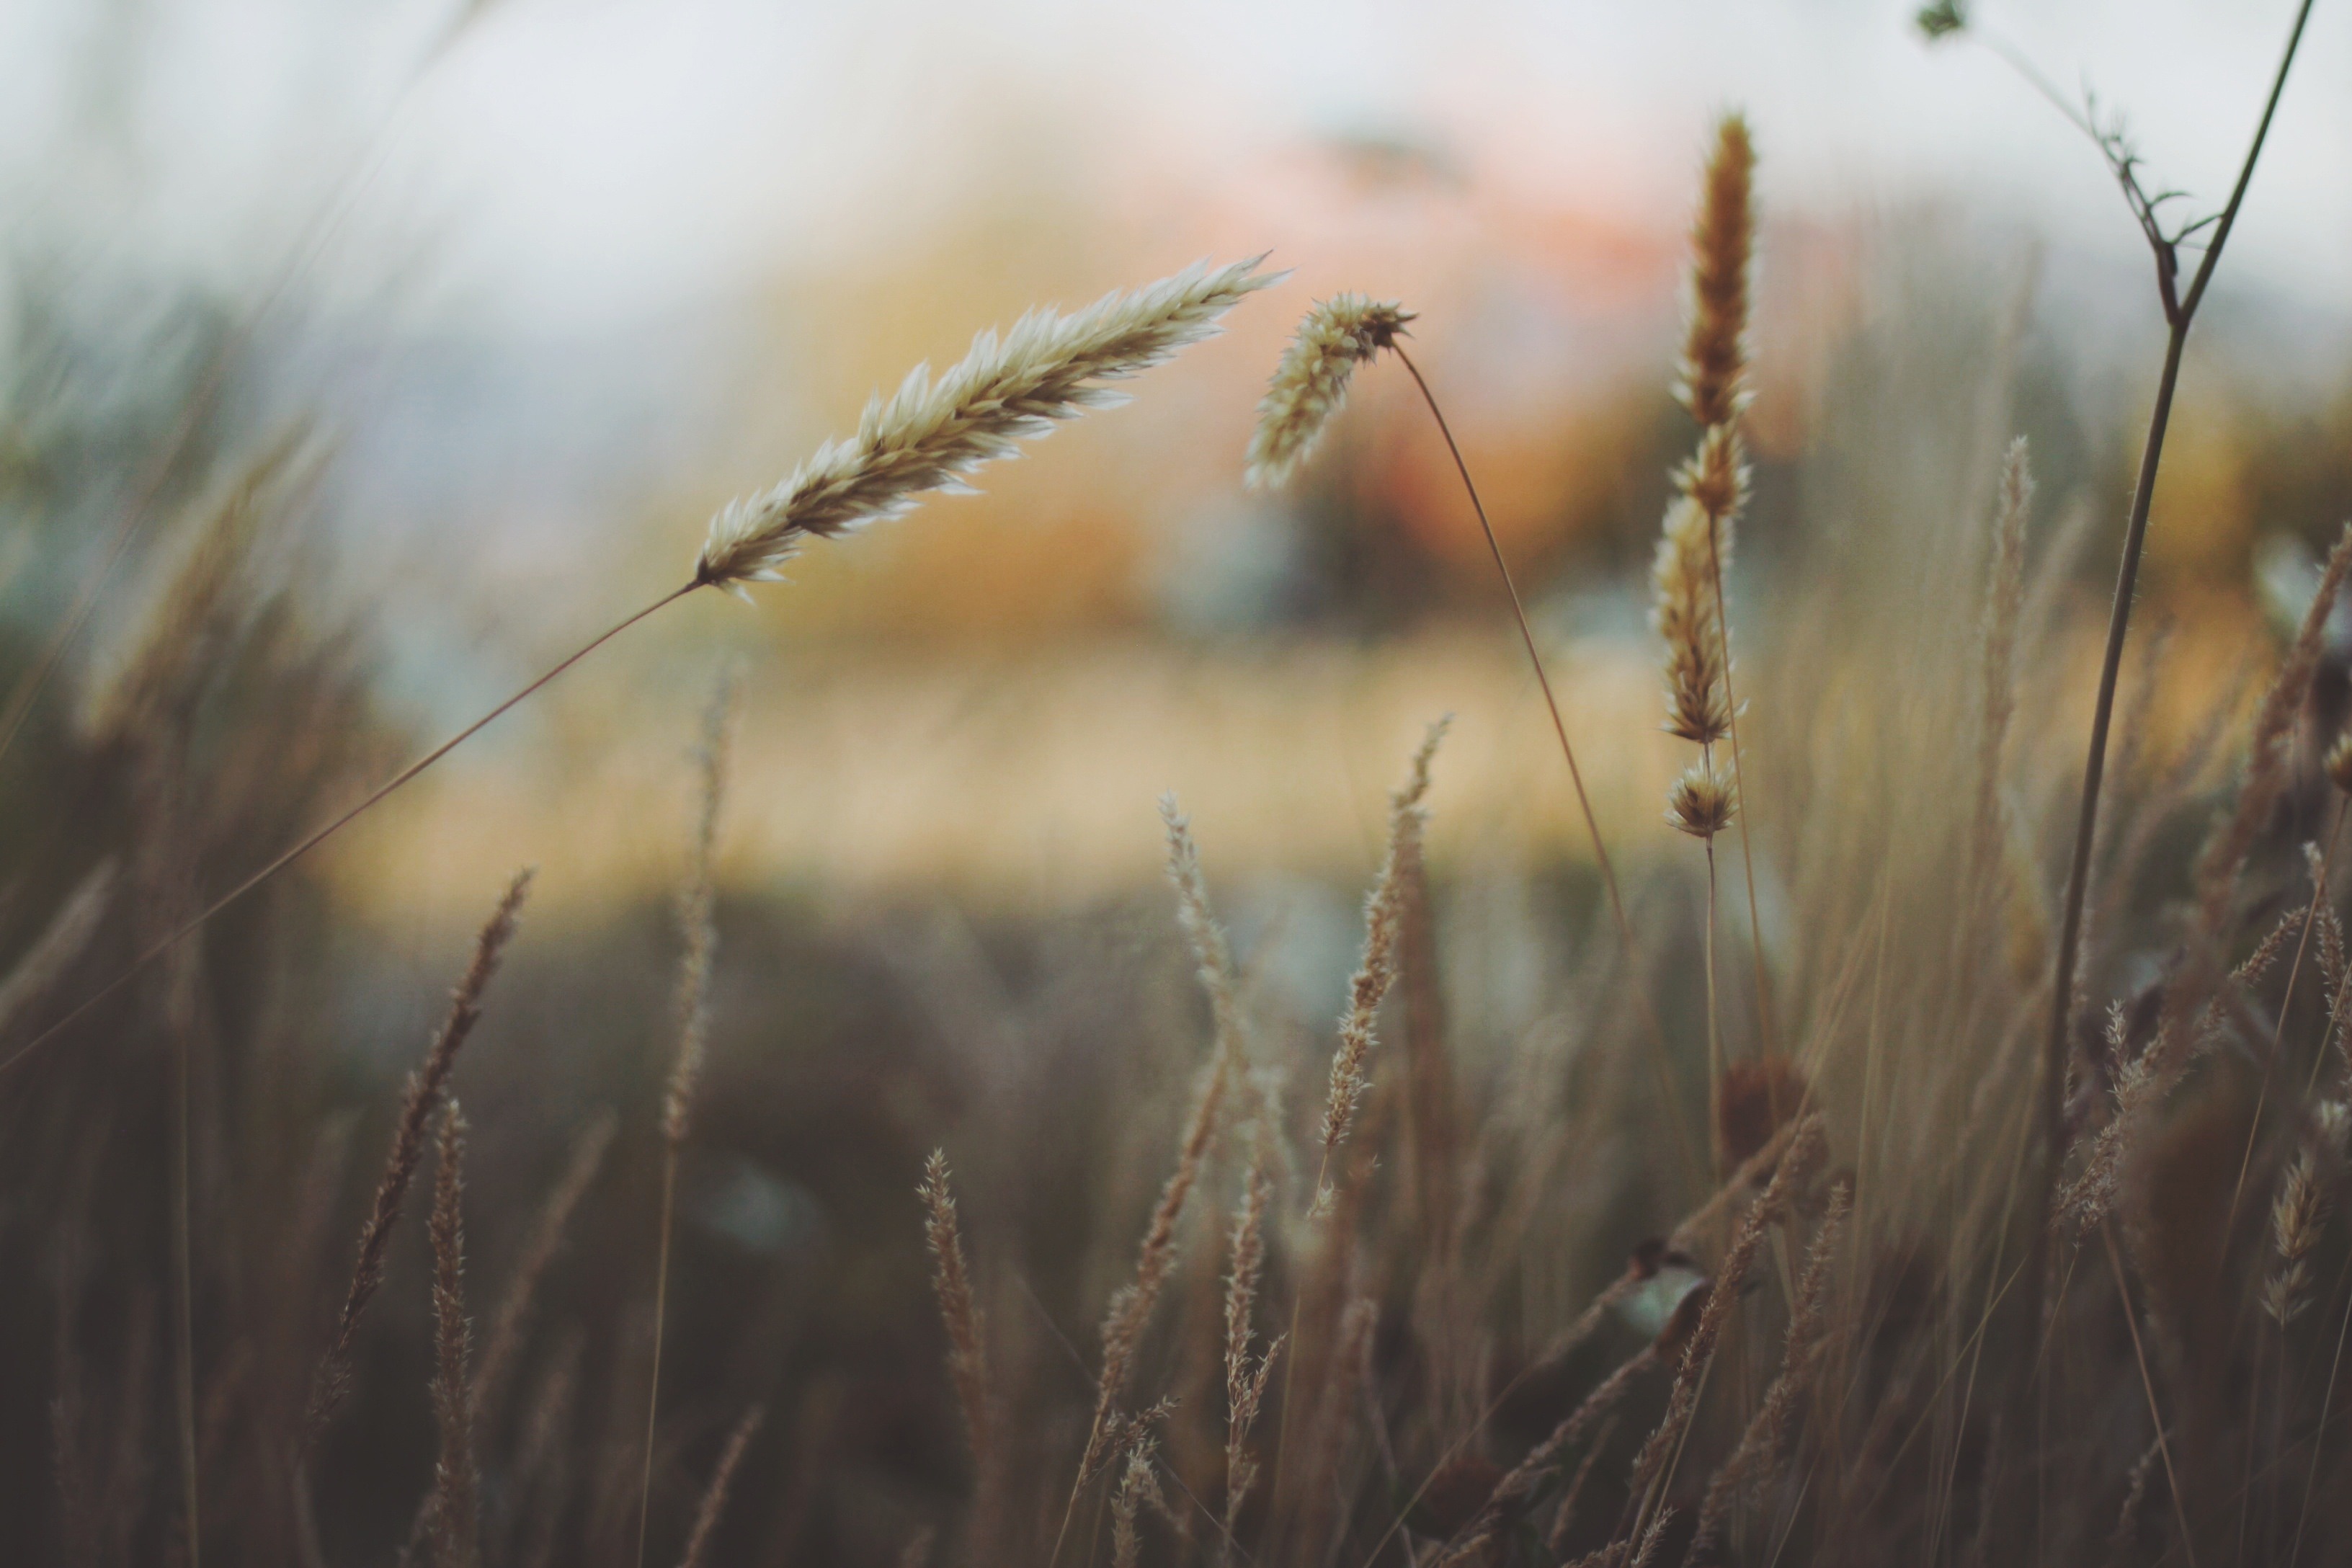
nature, grass, branch, plant, field, meadow, wheat, prairie, sunlight, morning, flower, frost, dry, environment, foliage, herb, natural, autumn, botany, agriculture, season, botanical, close up, outdoors, vegetation, horticulture, organic, macro photography, flowering plant, wheat fields, grass family, phragmites